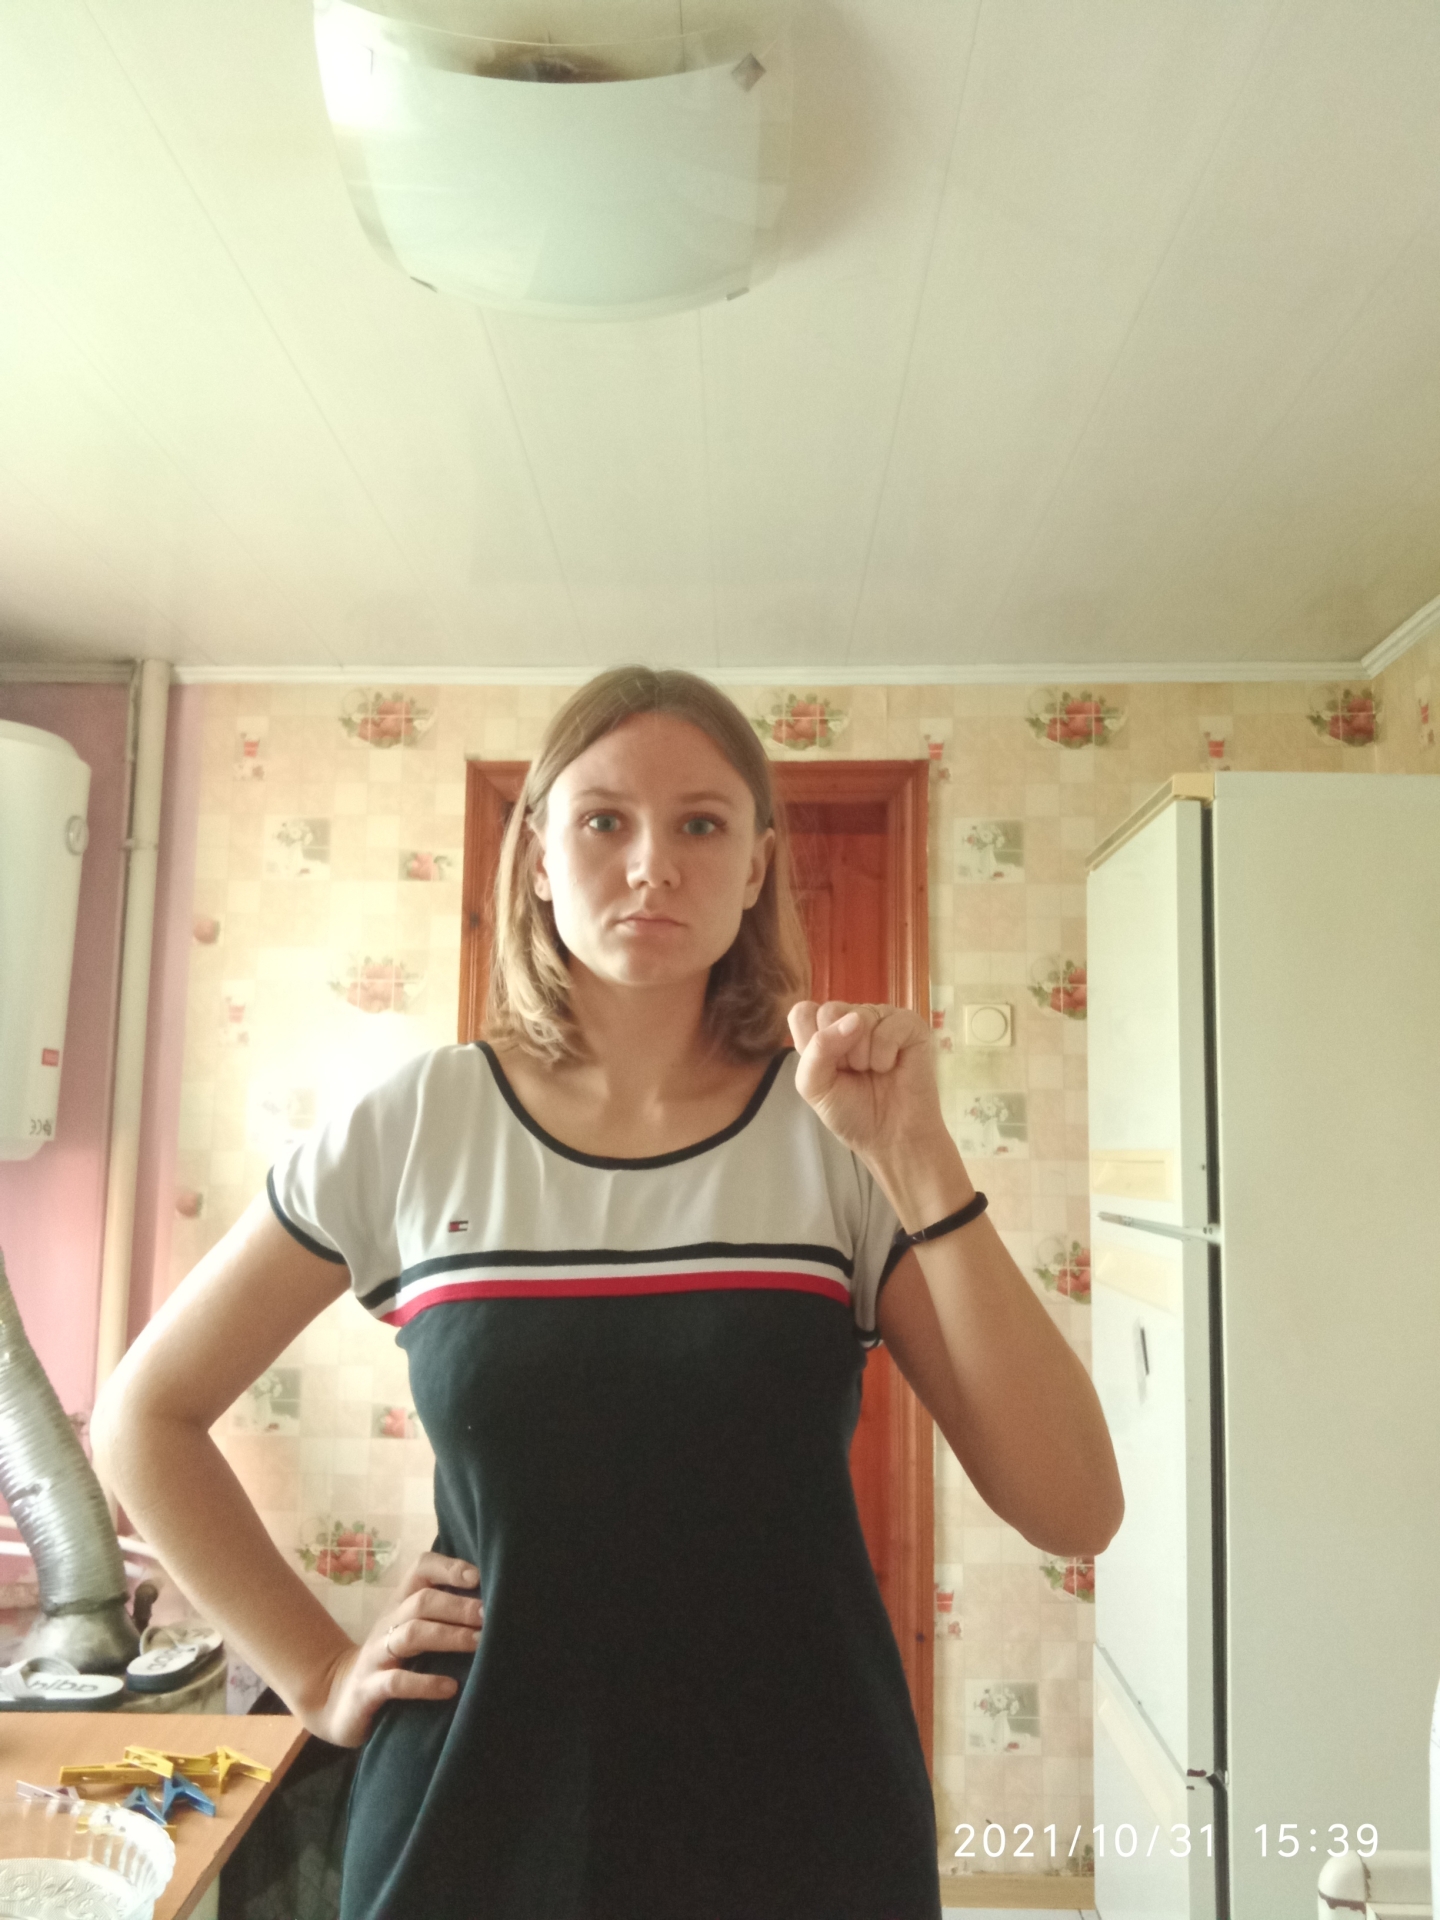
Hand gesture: fist